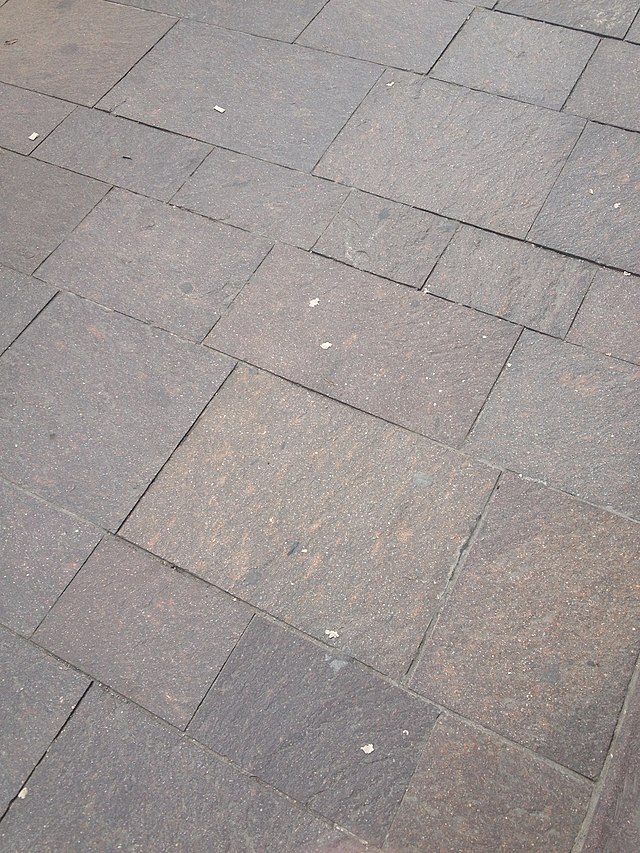
Surface type: paving stones